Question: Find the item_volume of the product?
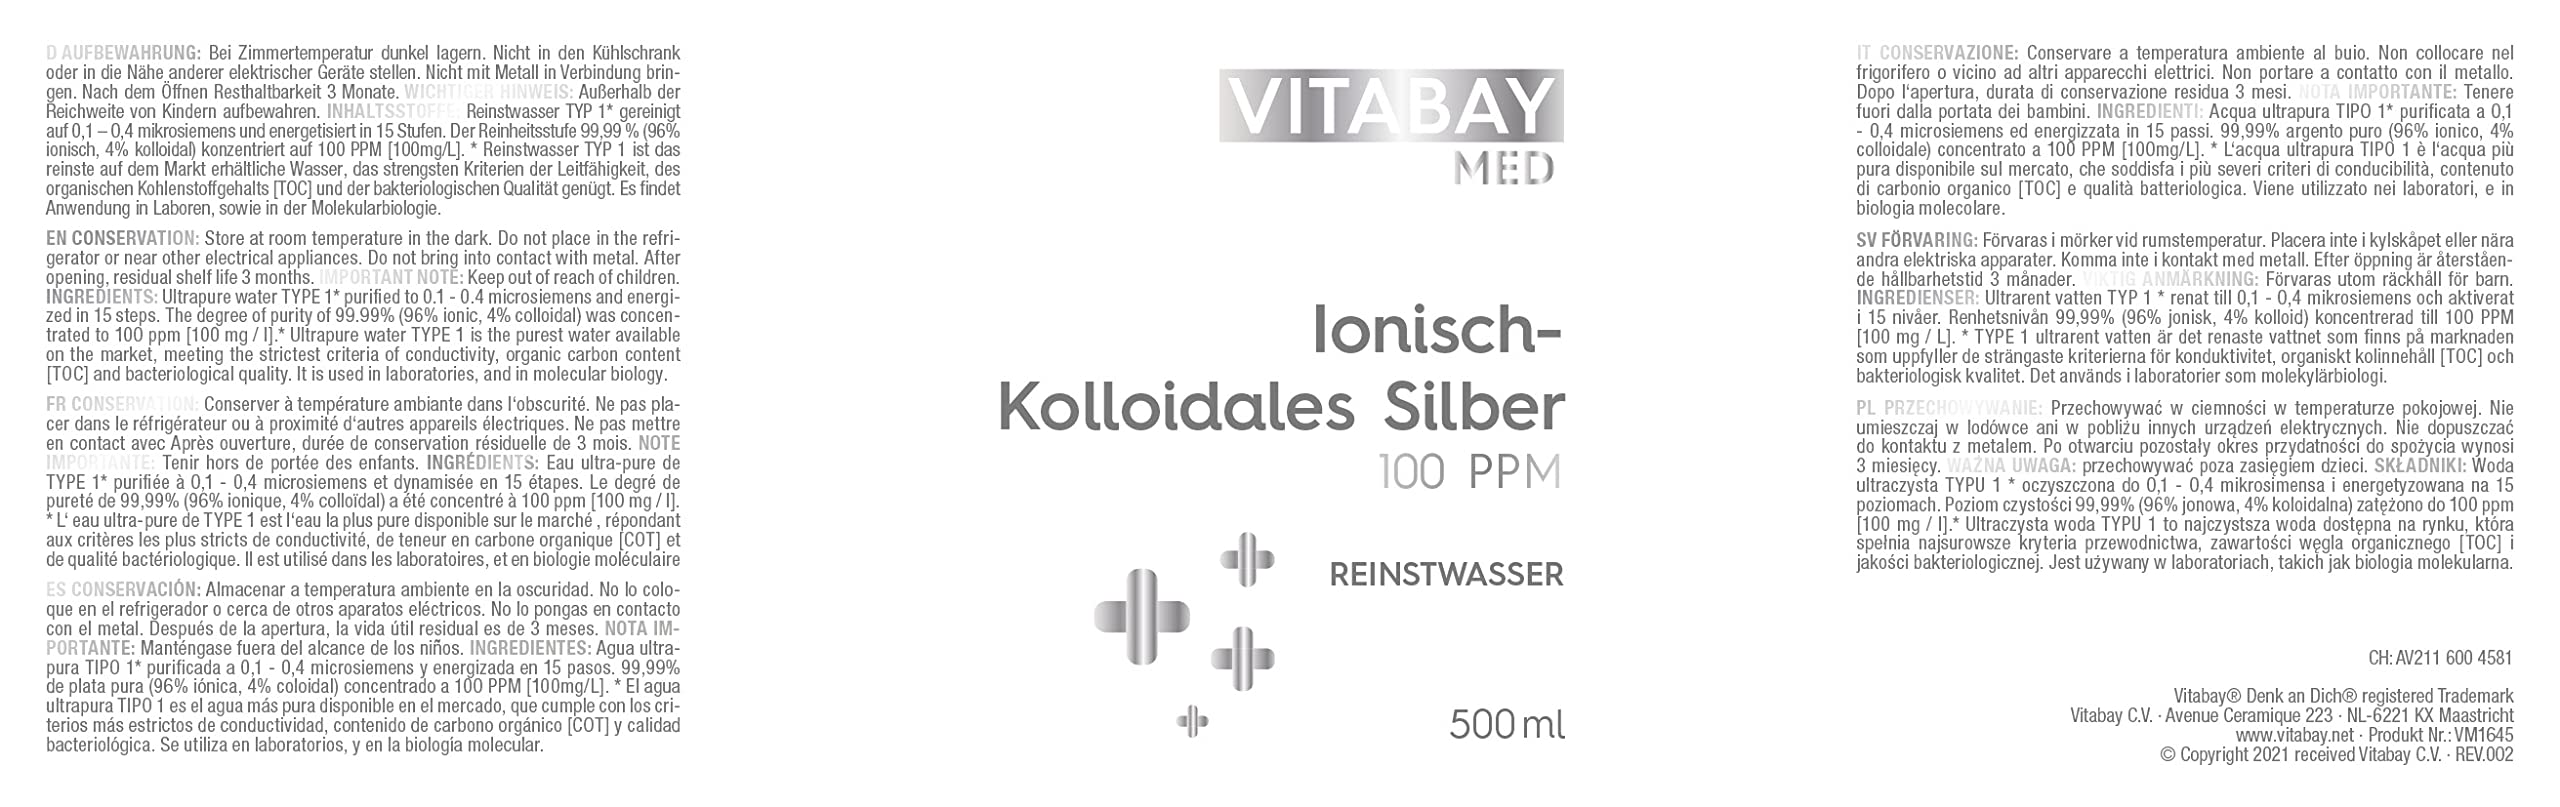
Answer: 100.0 litre